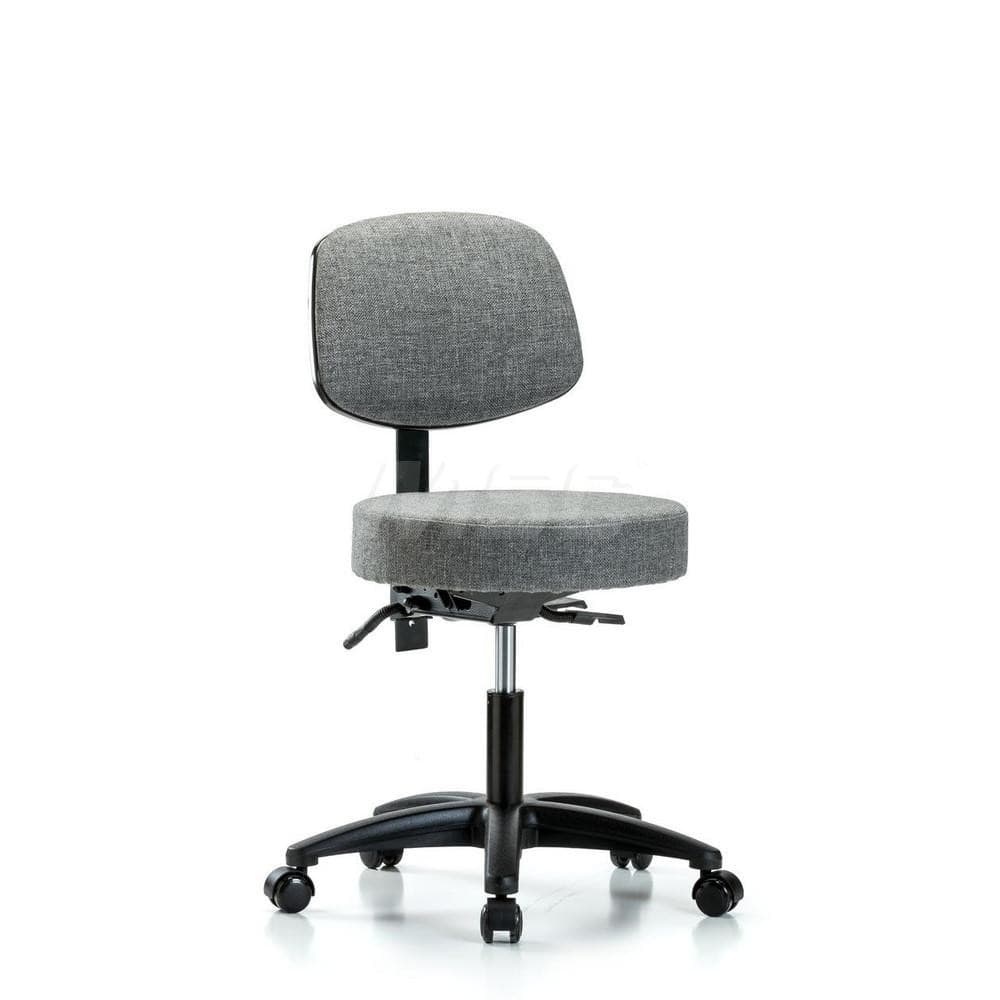
Adjustable Height Swivel Stool: Olefin, 24″ Seat Width, 24″ Seat Depth Round Height
Item #: 17534496 Brand: Blue Ridge Ergonomics Model #: MSC41860 Product Specifications Base Type Black Nylon Type Adjustable Height Swivel Stool Seat Material Olefin Base Color Gray Seat Width (Fractional Inch) 24 Seat Depth (Fractional Inch) 24 Seat Type Round Features Seat Tilt; Caster Overall Height (Inch) 23
Brand: Blue Ridge Ergonomics
Category: Furniture > Office Furniture